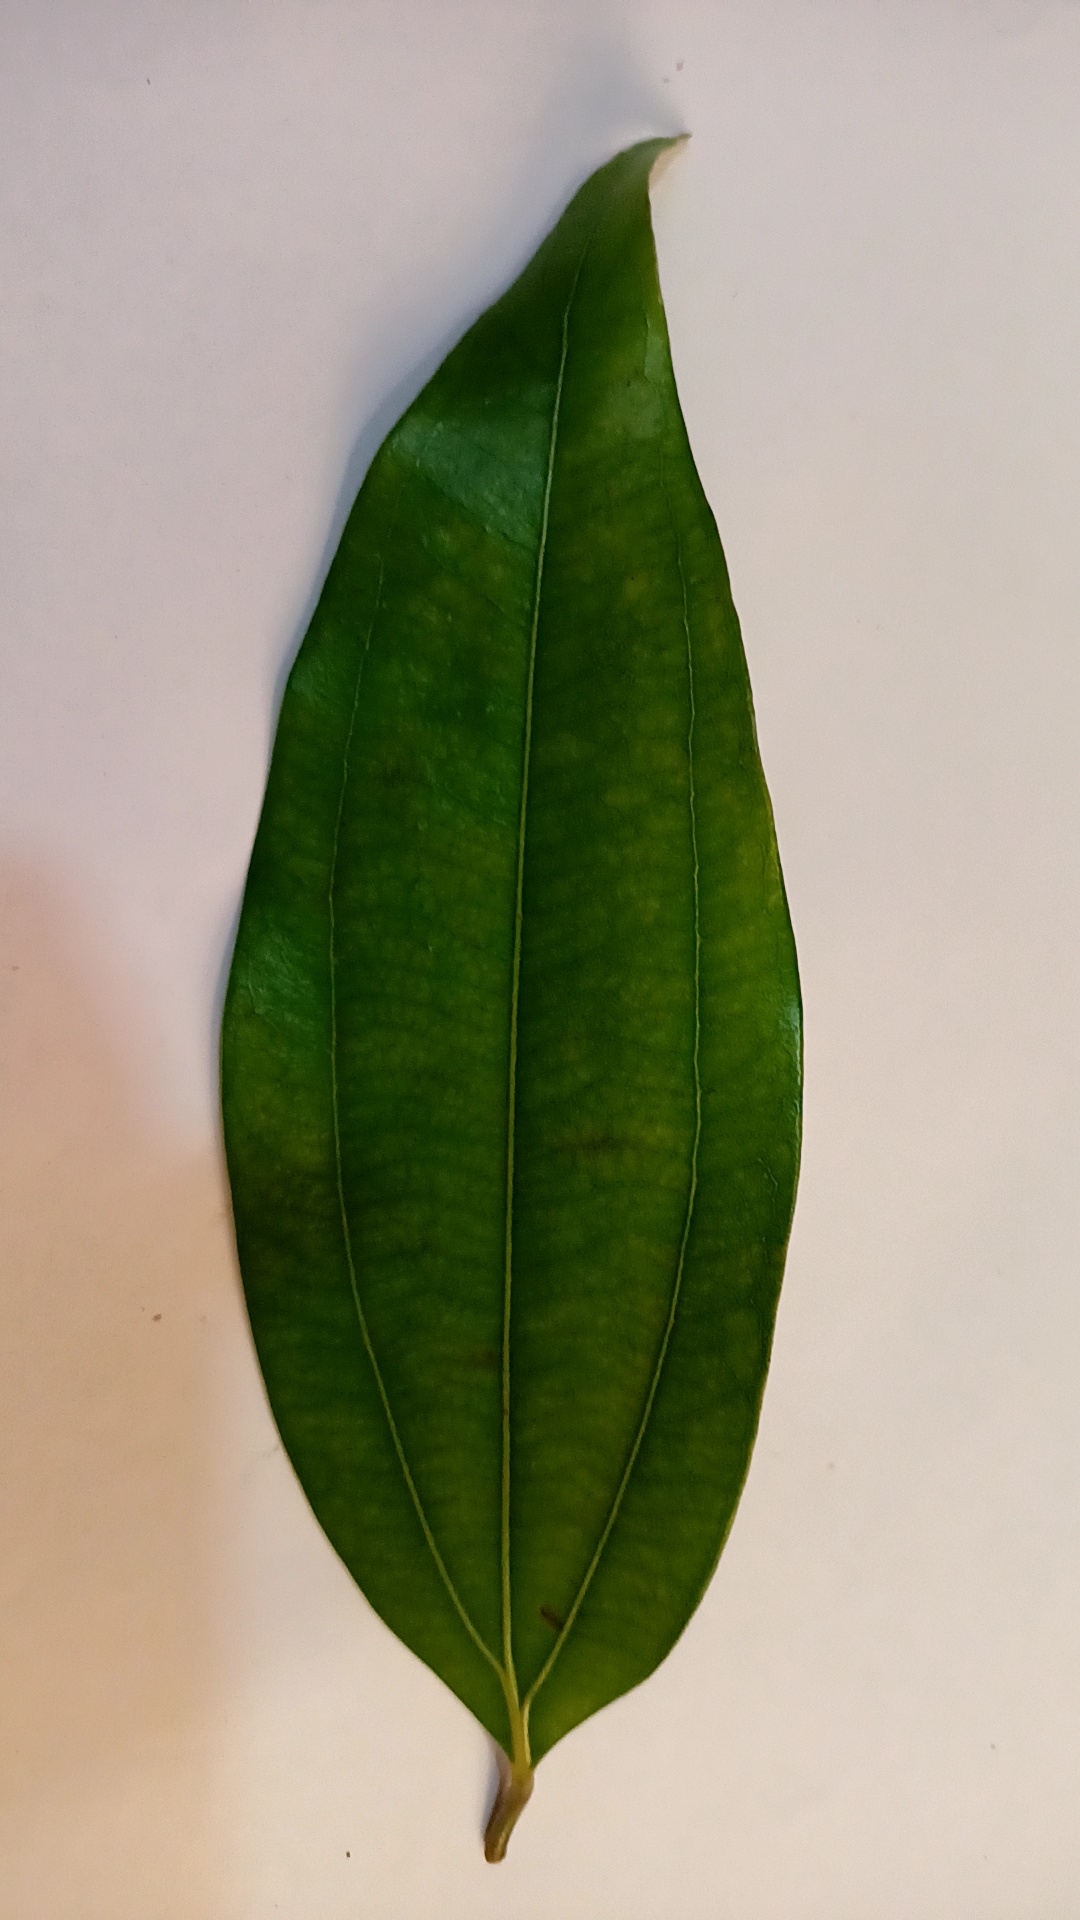
Label: Healthy